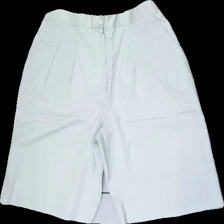
View: front
Type: Shorts
Category: Men
Brand: Not in the list
Colors: Grey
Material: 50%cotton 50%polyester
Cut: Regular
Size: 38
Season: Summer
Stains: Major
Smell: Minor
Price range: <50
Recommended usage: Export